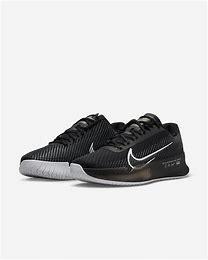
Brand: Nike
Model: Court Air Zoom Vapor 11